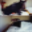
Label: cat